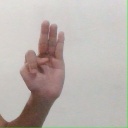
अक्षर: भ